Ibaraki Prefecture

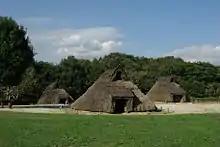
Kamitakatsu Shell Mound in Tsuchiura

In the Japanese Paleolithic, humans are believed to have started living in the present-day prefecture area before and after the deposition of the volcanic ash layer from the Aira Caldera about 24,000 years ago. At the bottom of this layer are local tools of polished stone and burnt pebbles.